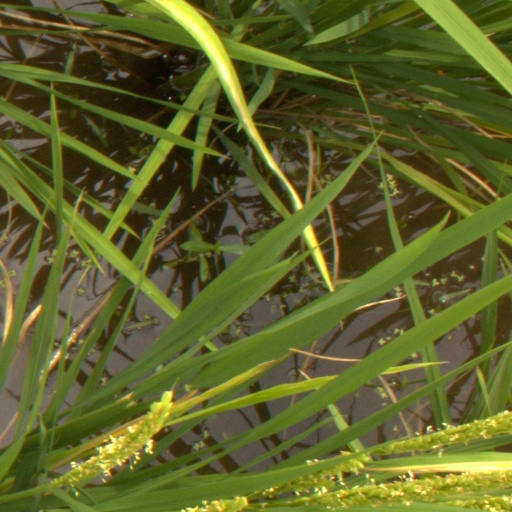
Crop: rice